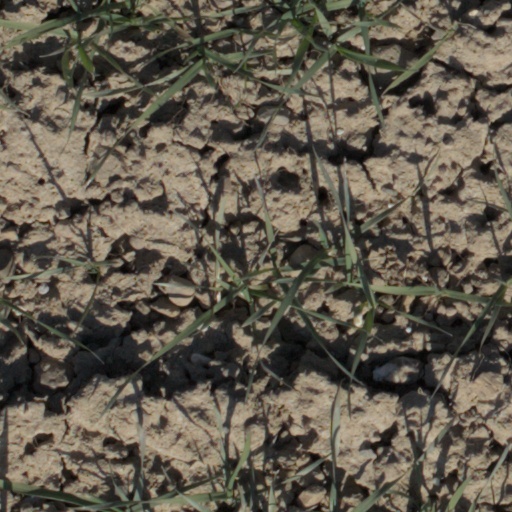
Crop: wheat